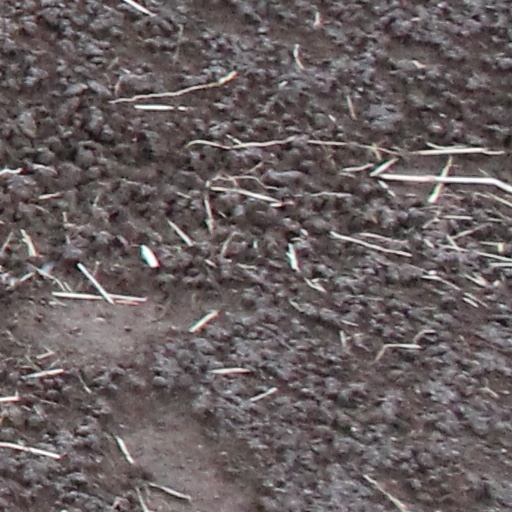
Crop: wheat